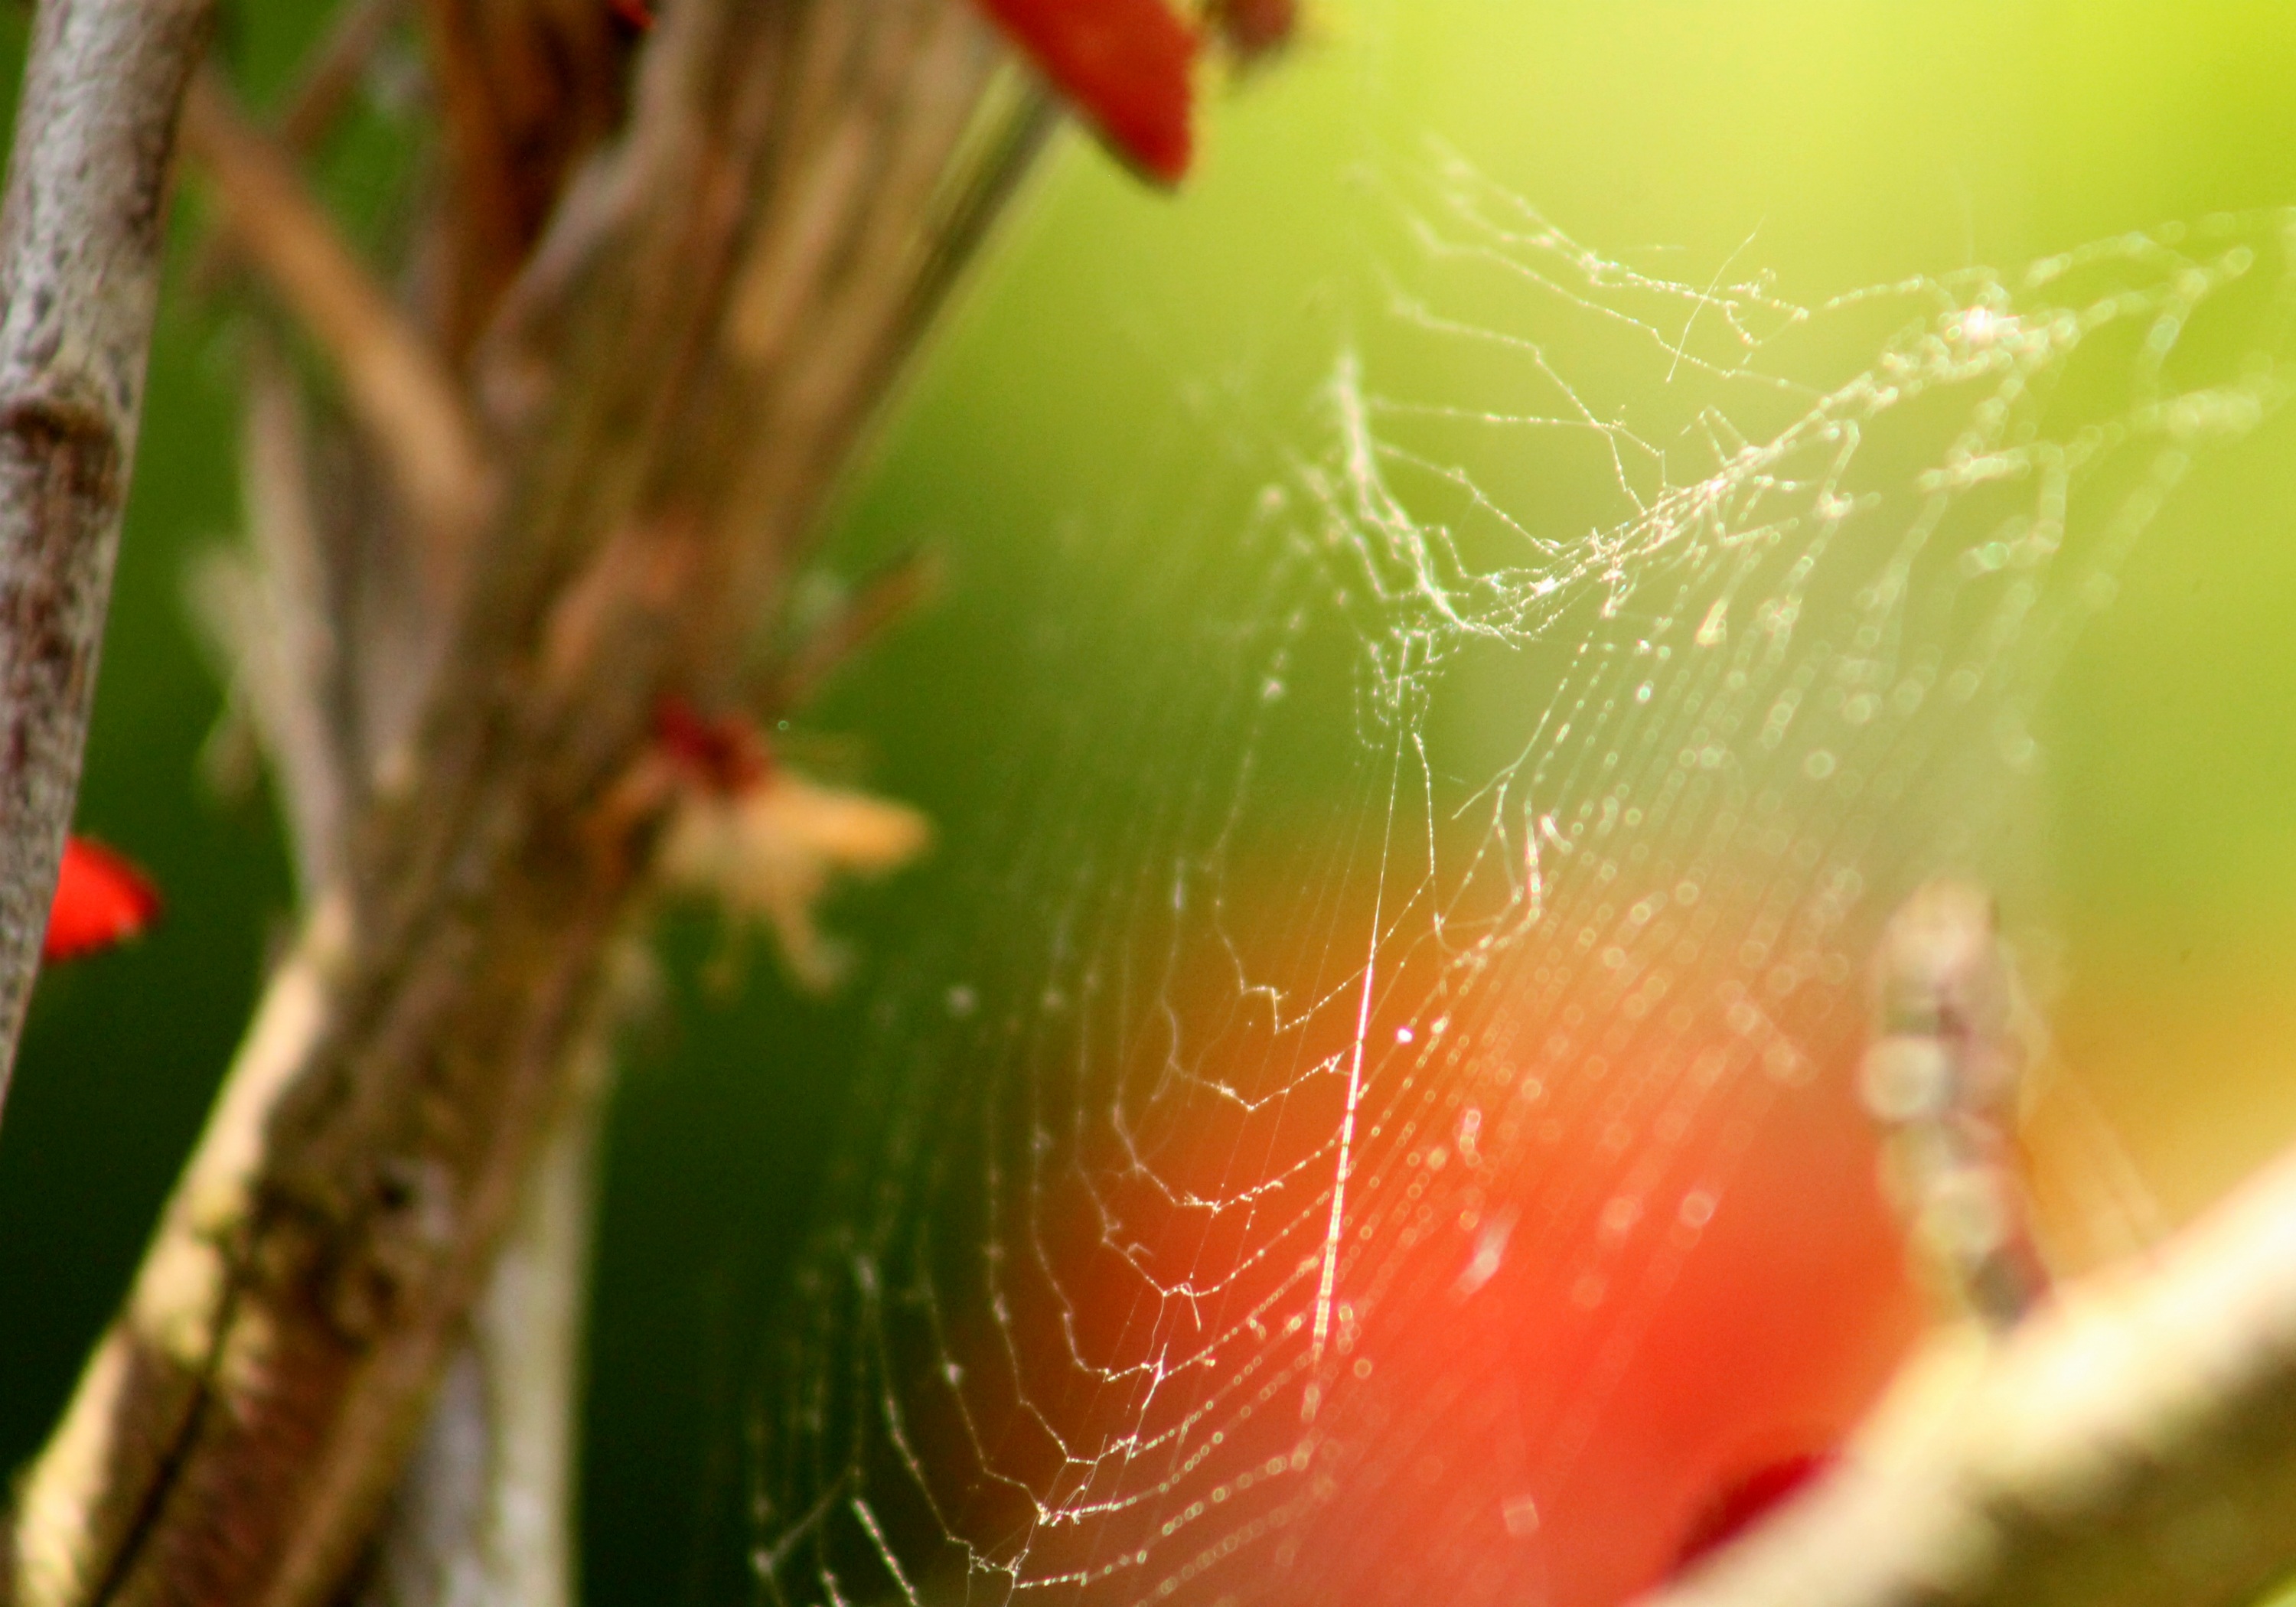
tree, water, nature, branch, dew, light, plant, photography, leaf, flower, web, spring, green, red, flora, fauna, invertebrate, close up, sheet, moisture, macro photography, plant stem